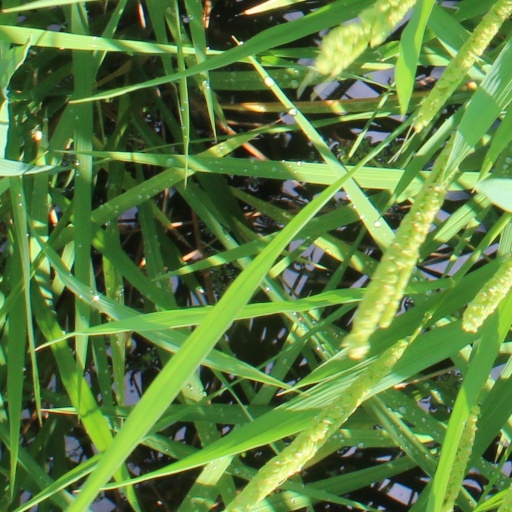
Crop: rice